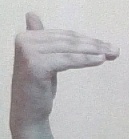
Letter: khaa